Mobolaji Johnson

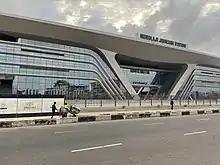

A road, an avenue, and a sports complex in Mobolaji's home state bear his name as well as a Housing Scheme at Lekki both in Lagos. A railway station in Ebute Metta, Lagos was named in his honour.